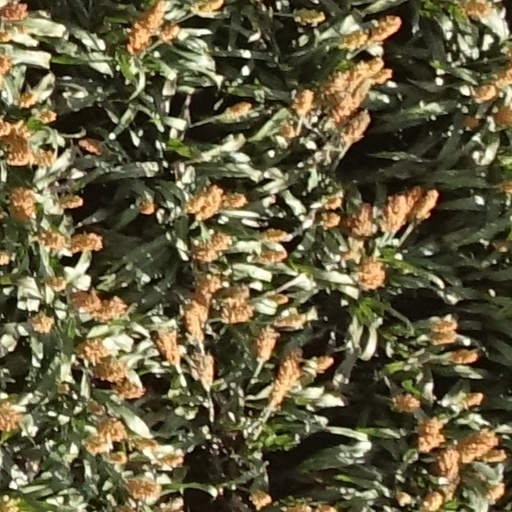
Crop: sorghum